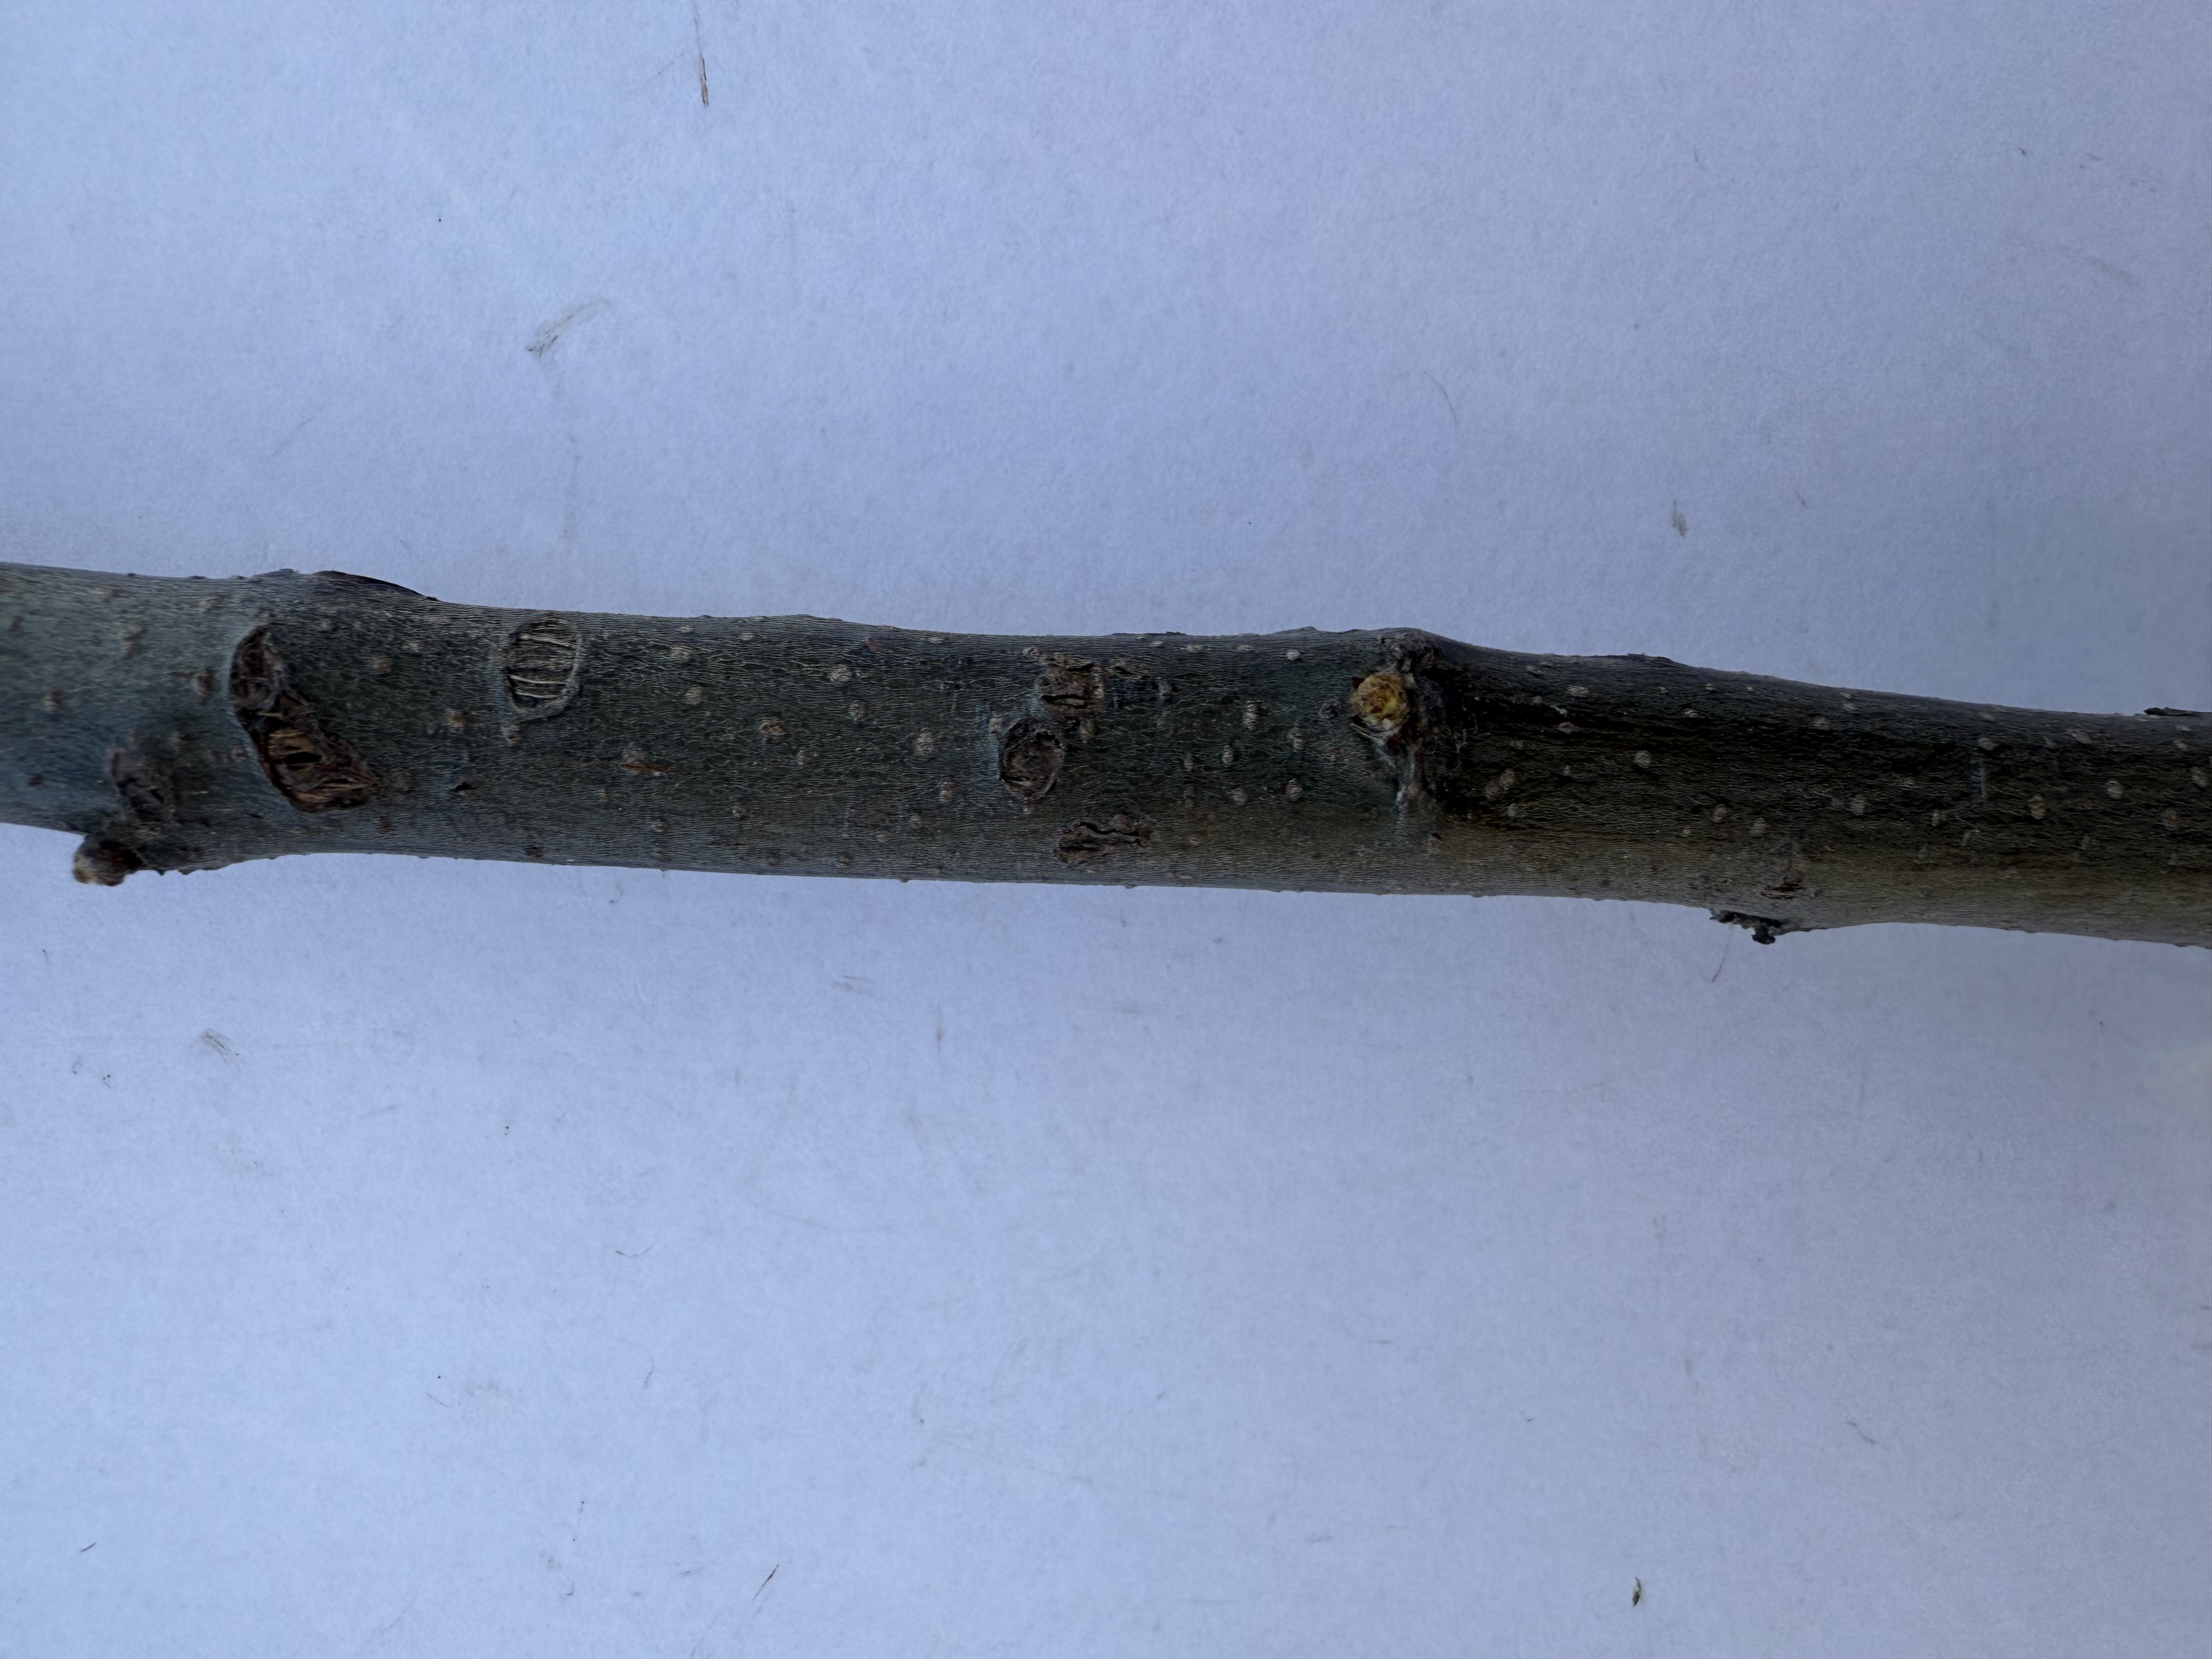
Variety: Esme Quince